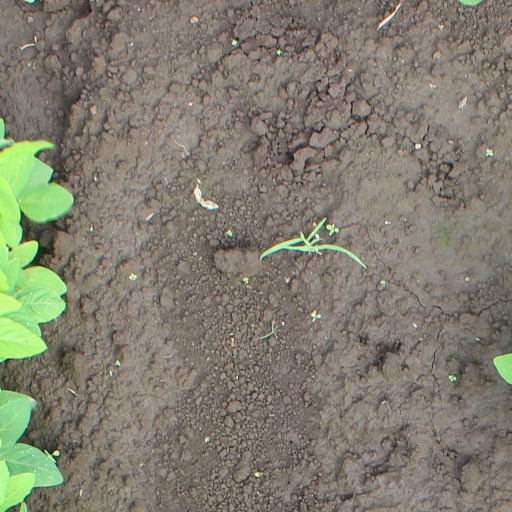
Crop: soybean